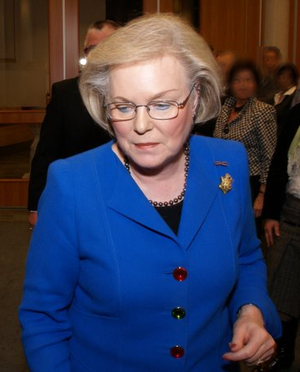
"Johanna Rika Hermanna ""Hanja"" Maij-Weggen, née le 29 novembre 1943 à Emmen, est une femme politique néerlandaise.
Aux Pays-Bas, les élections européennes de 1994 se sont déroulées le 9 juin 1994 pour désigner les 31 députés européens néerlandais au Parlement européen, pour la législature 1994-1999.
Aux Pays-Bas, les élections européennes de 1999 se sont déroulées le 10 juin 1999 pour désigner les 31 députés européens néerlandais au Parlement européen, pour la législature 1999-2004.